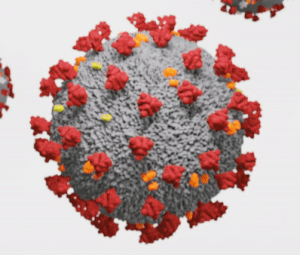
Les coronavirus sont des virus qui constituent la sous-famille Orthocoronavirinae de la famille Coronaviridae. Le nom « coronavirus », du latin signifiant « virus à couronne », est dû à l'apparence des virions sous un microscope électronique, avec une frange de grandes projections bulbeuses qui évoquent une couronne solaire.